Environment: real
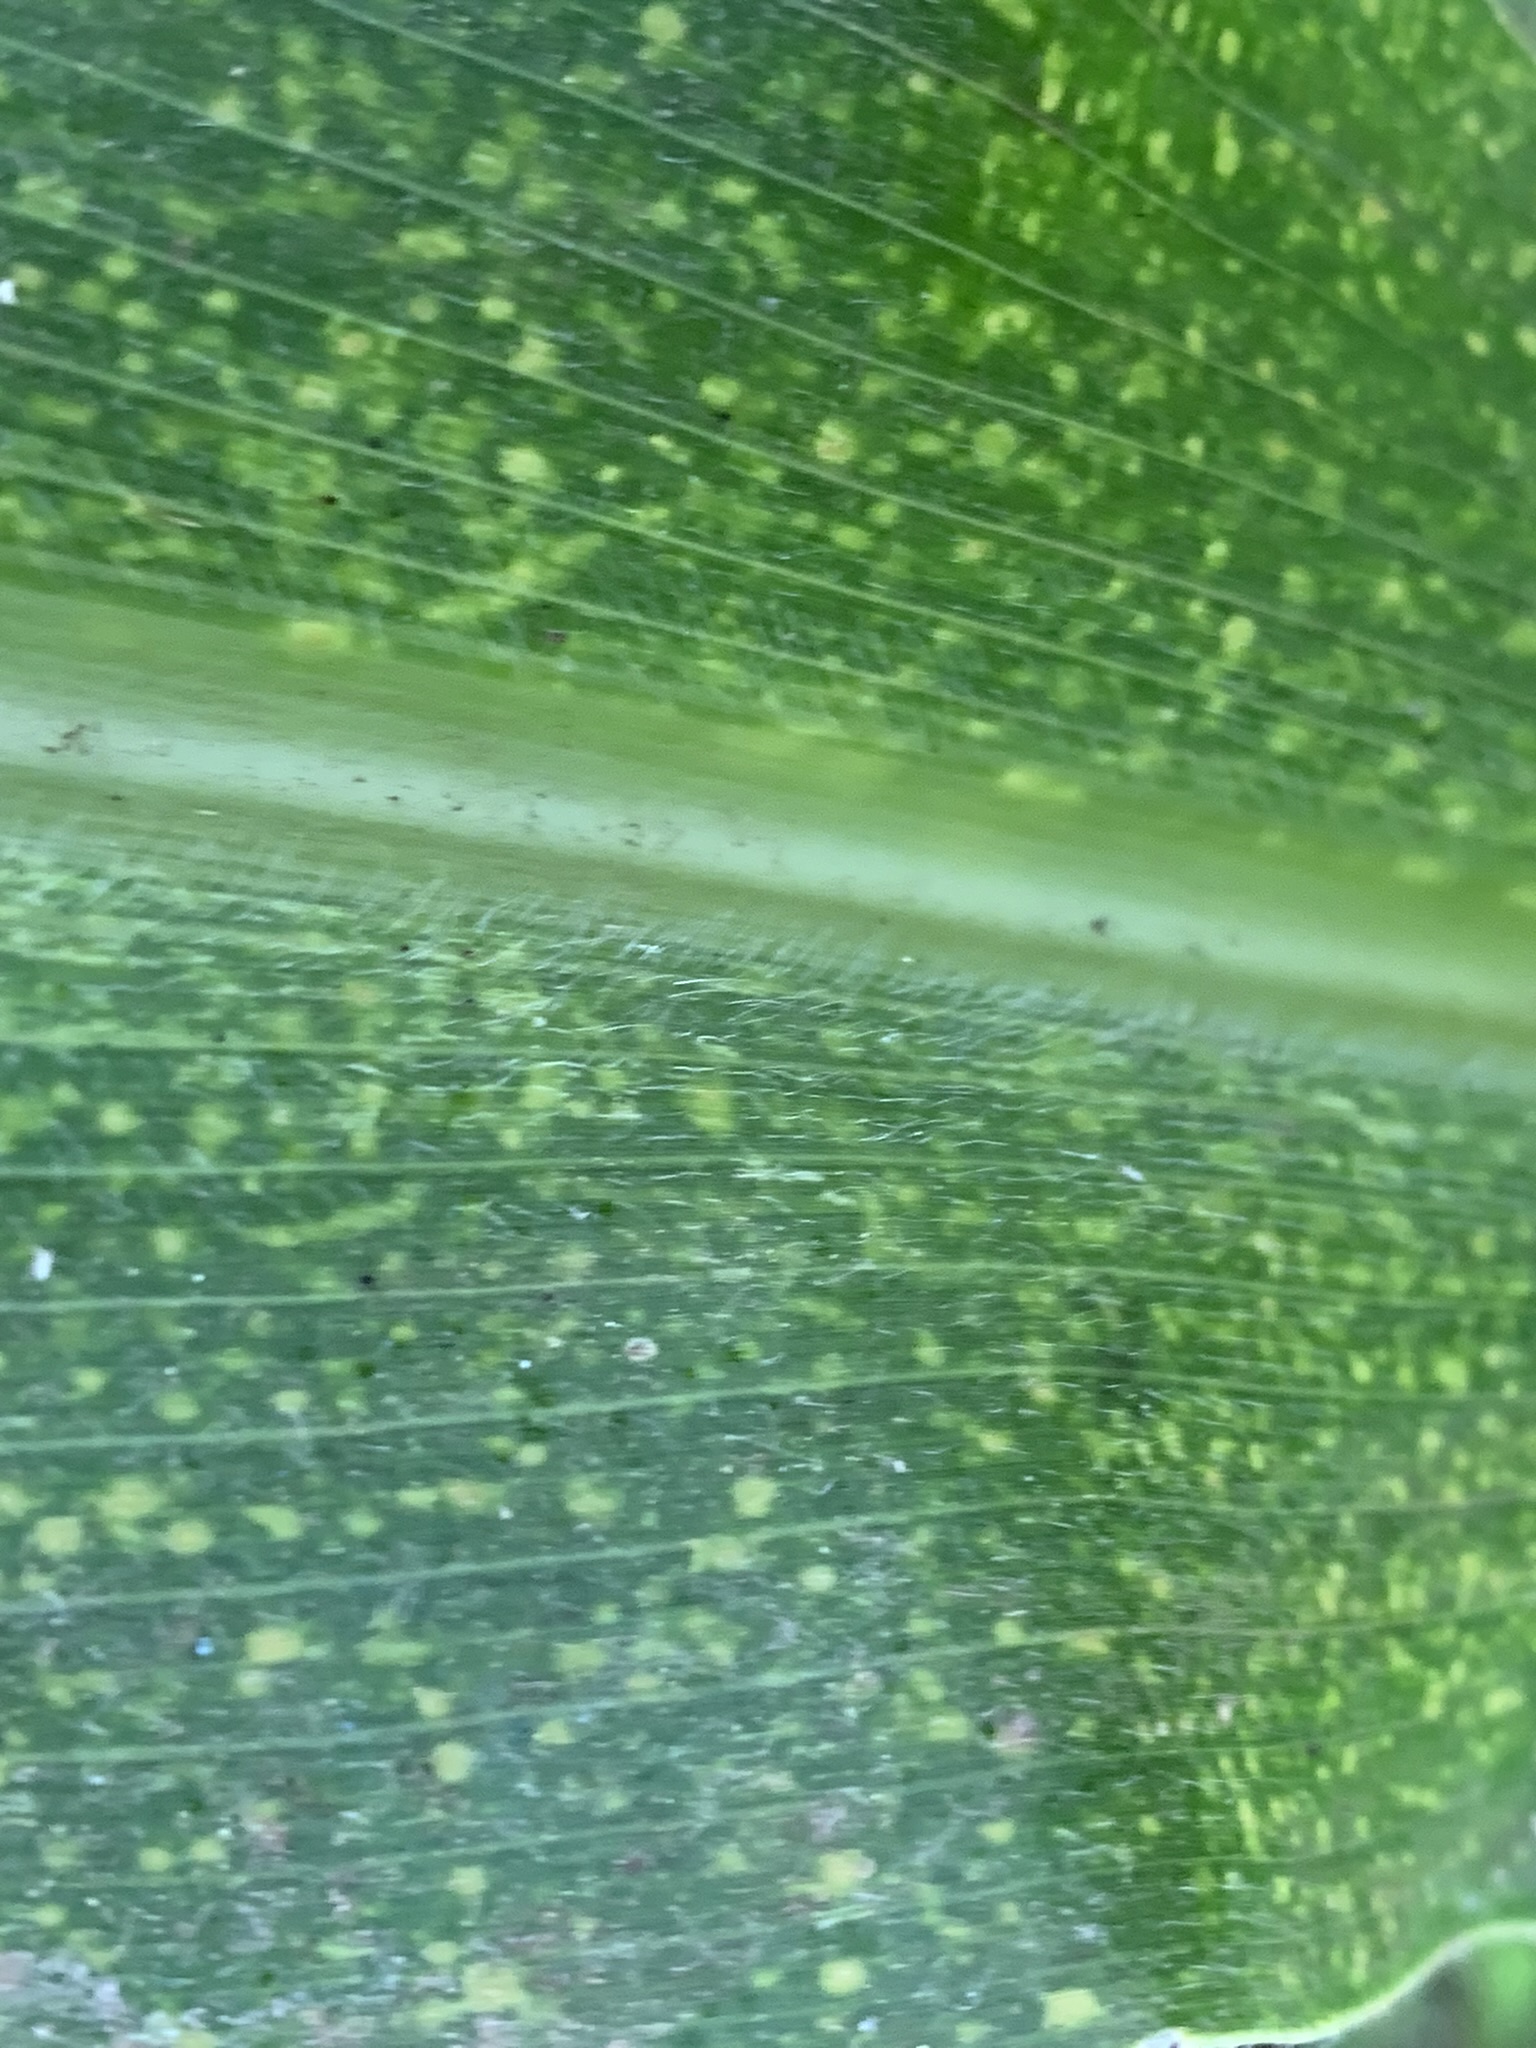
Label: lethal_necrosis